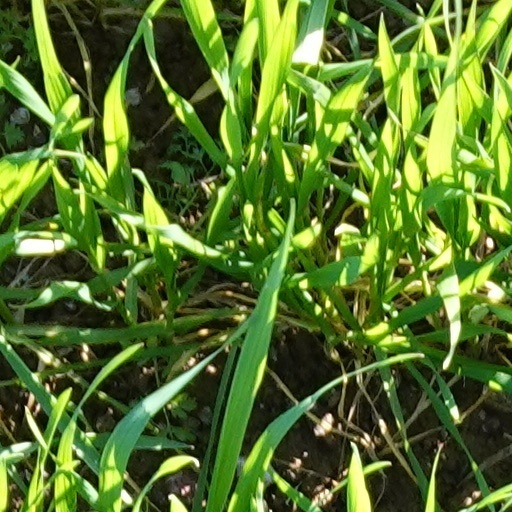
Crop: wheat